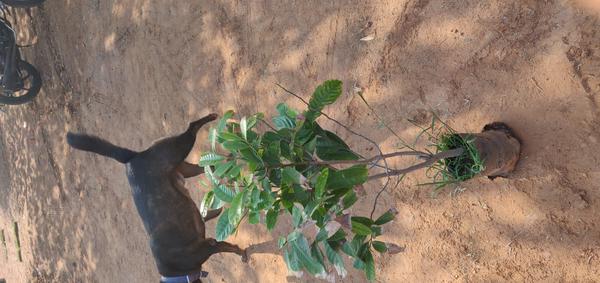
Plant: Mango